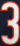
Number: 3